Tina Engel

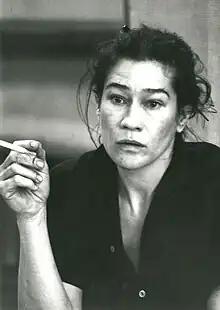
Tina Engel in 1990

Tina Engel (born 6 April 1950) is a German actress. She has appeared in 50 films and television shows since 1975. She starred in the 1981 film "The Boat Is Full", which was entered into the 31st Berlin International Film Festival, where it won a Silver Bear.